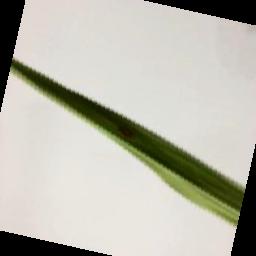
Label: Rice___Leaf_Blast